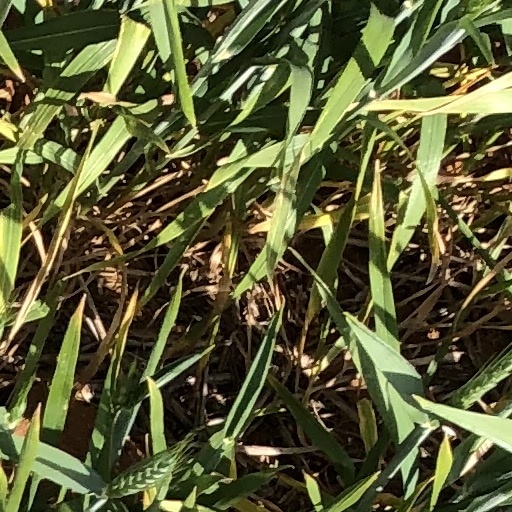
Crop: wheat